Interstate 80 in Utah

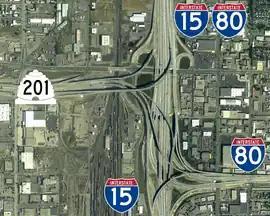
The Spaghetti Bowl in South Salt Lake

While traversing the neck, views can be had from I-80 of the lake and Antelope Island. After passing the neck, the road forks, with I-80 proceeding toward the north end of Salt Lake City and SR-201 proceeding toward the south end. Historically, this intersection was the separation of US-40 and US-50. After the intersection, the freeway corridor is again bottlenecked with the Great Salt Lake to the north and the Kennecott Utah Copper smelter and tailings pond to the south. The Kennecott Utah Copper's Bingham Canyon Mine, which was once considered to be the largest open-pit copper mine, can be seen in the distance. The Kennecott Garfield Smelter Stack is one of the tallest freestanding structures in the United States. Along this portion, the freeway passes the historical site of Saltair.